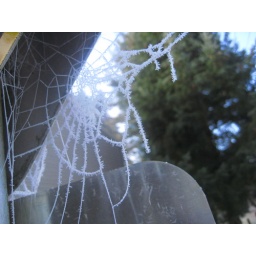
This sign is beside the sidewalk which is between my home and the road.